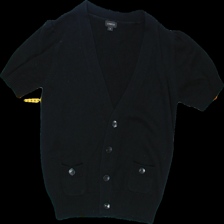
View: front
Type: Cardigan
Category: Ladies
Brand: Lindex
Colors: Black
Material: 67%acryl 33%cotton
Size: M
Trend: No trend
Stains: No
Price range: <50
Recommended usage: Export